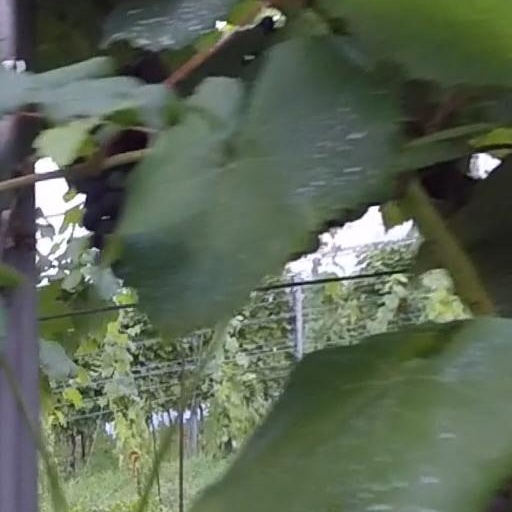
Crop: grape